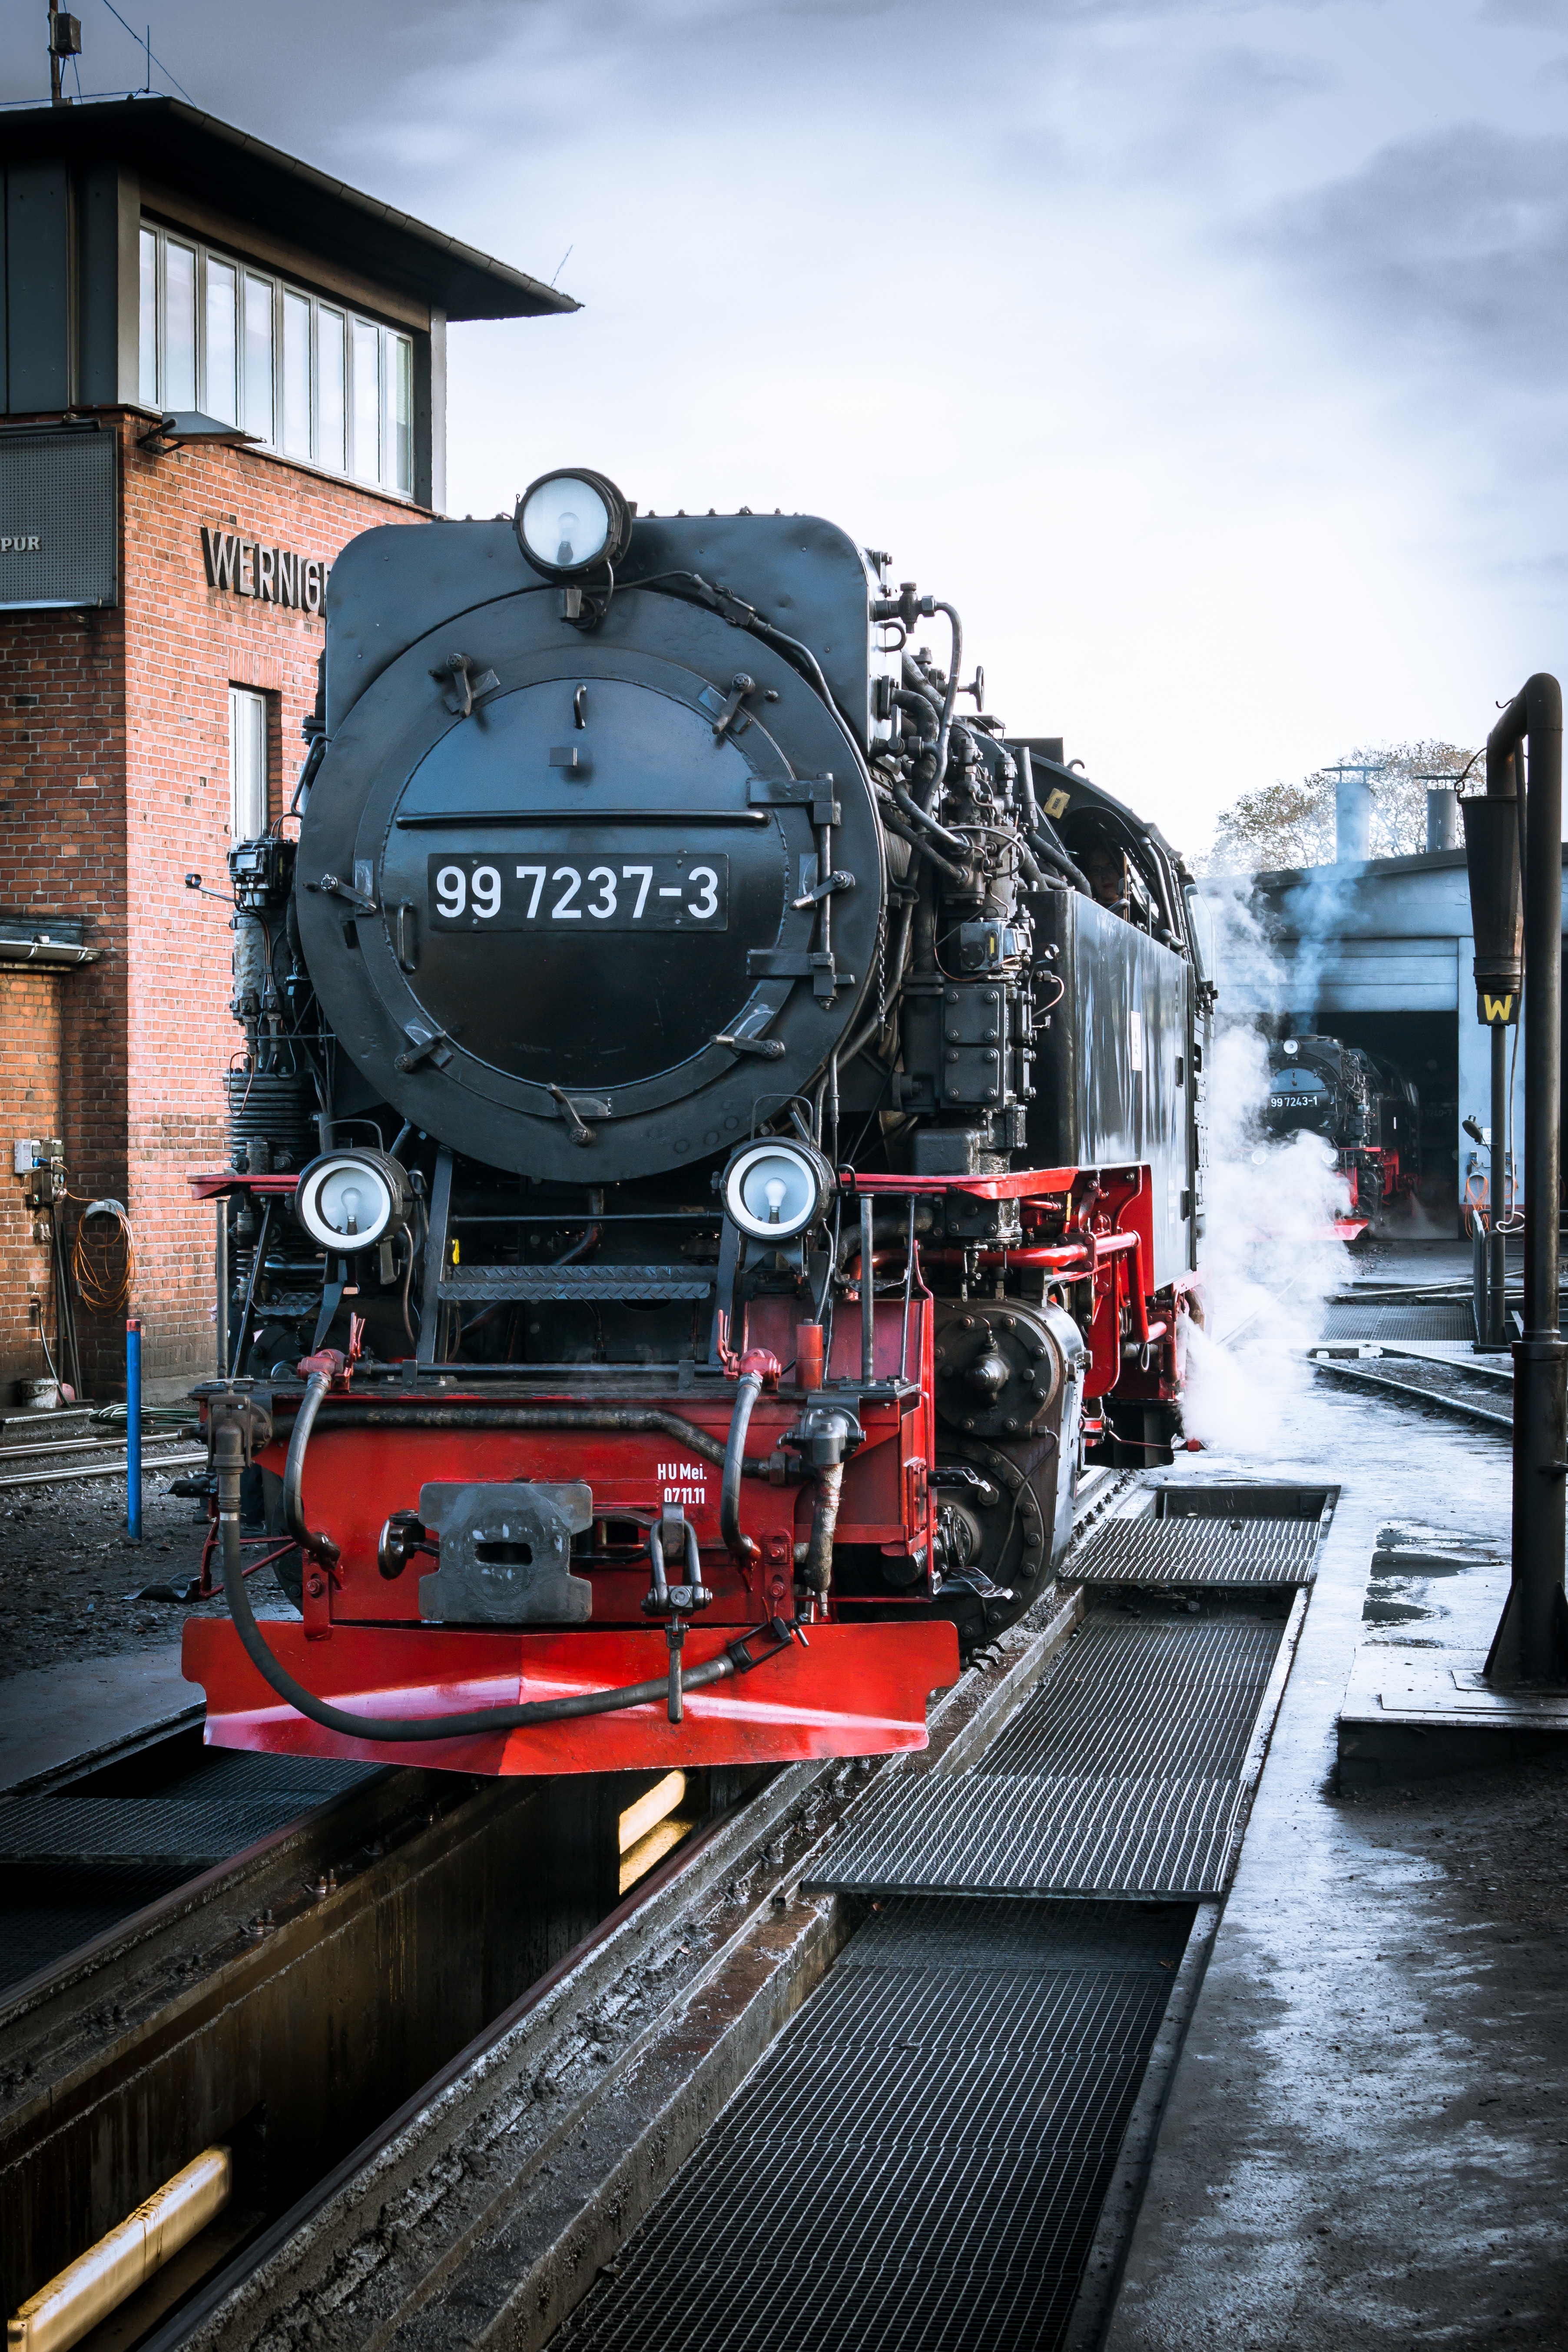
track, railway, steam, train, transport, vehicle, locomotive, loco, steam engine, historically, resin, passenger, rail transport, steam locomotive, steam railway, narrow gauge railway, land vehicle, rolling stock, automotive engine part, schmalspurbahn harzer